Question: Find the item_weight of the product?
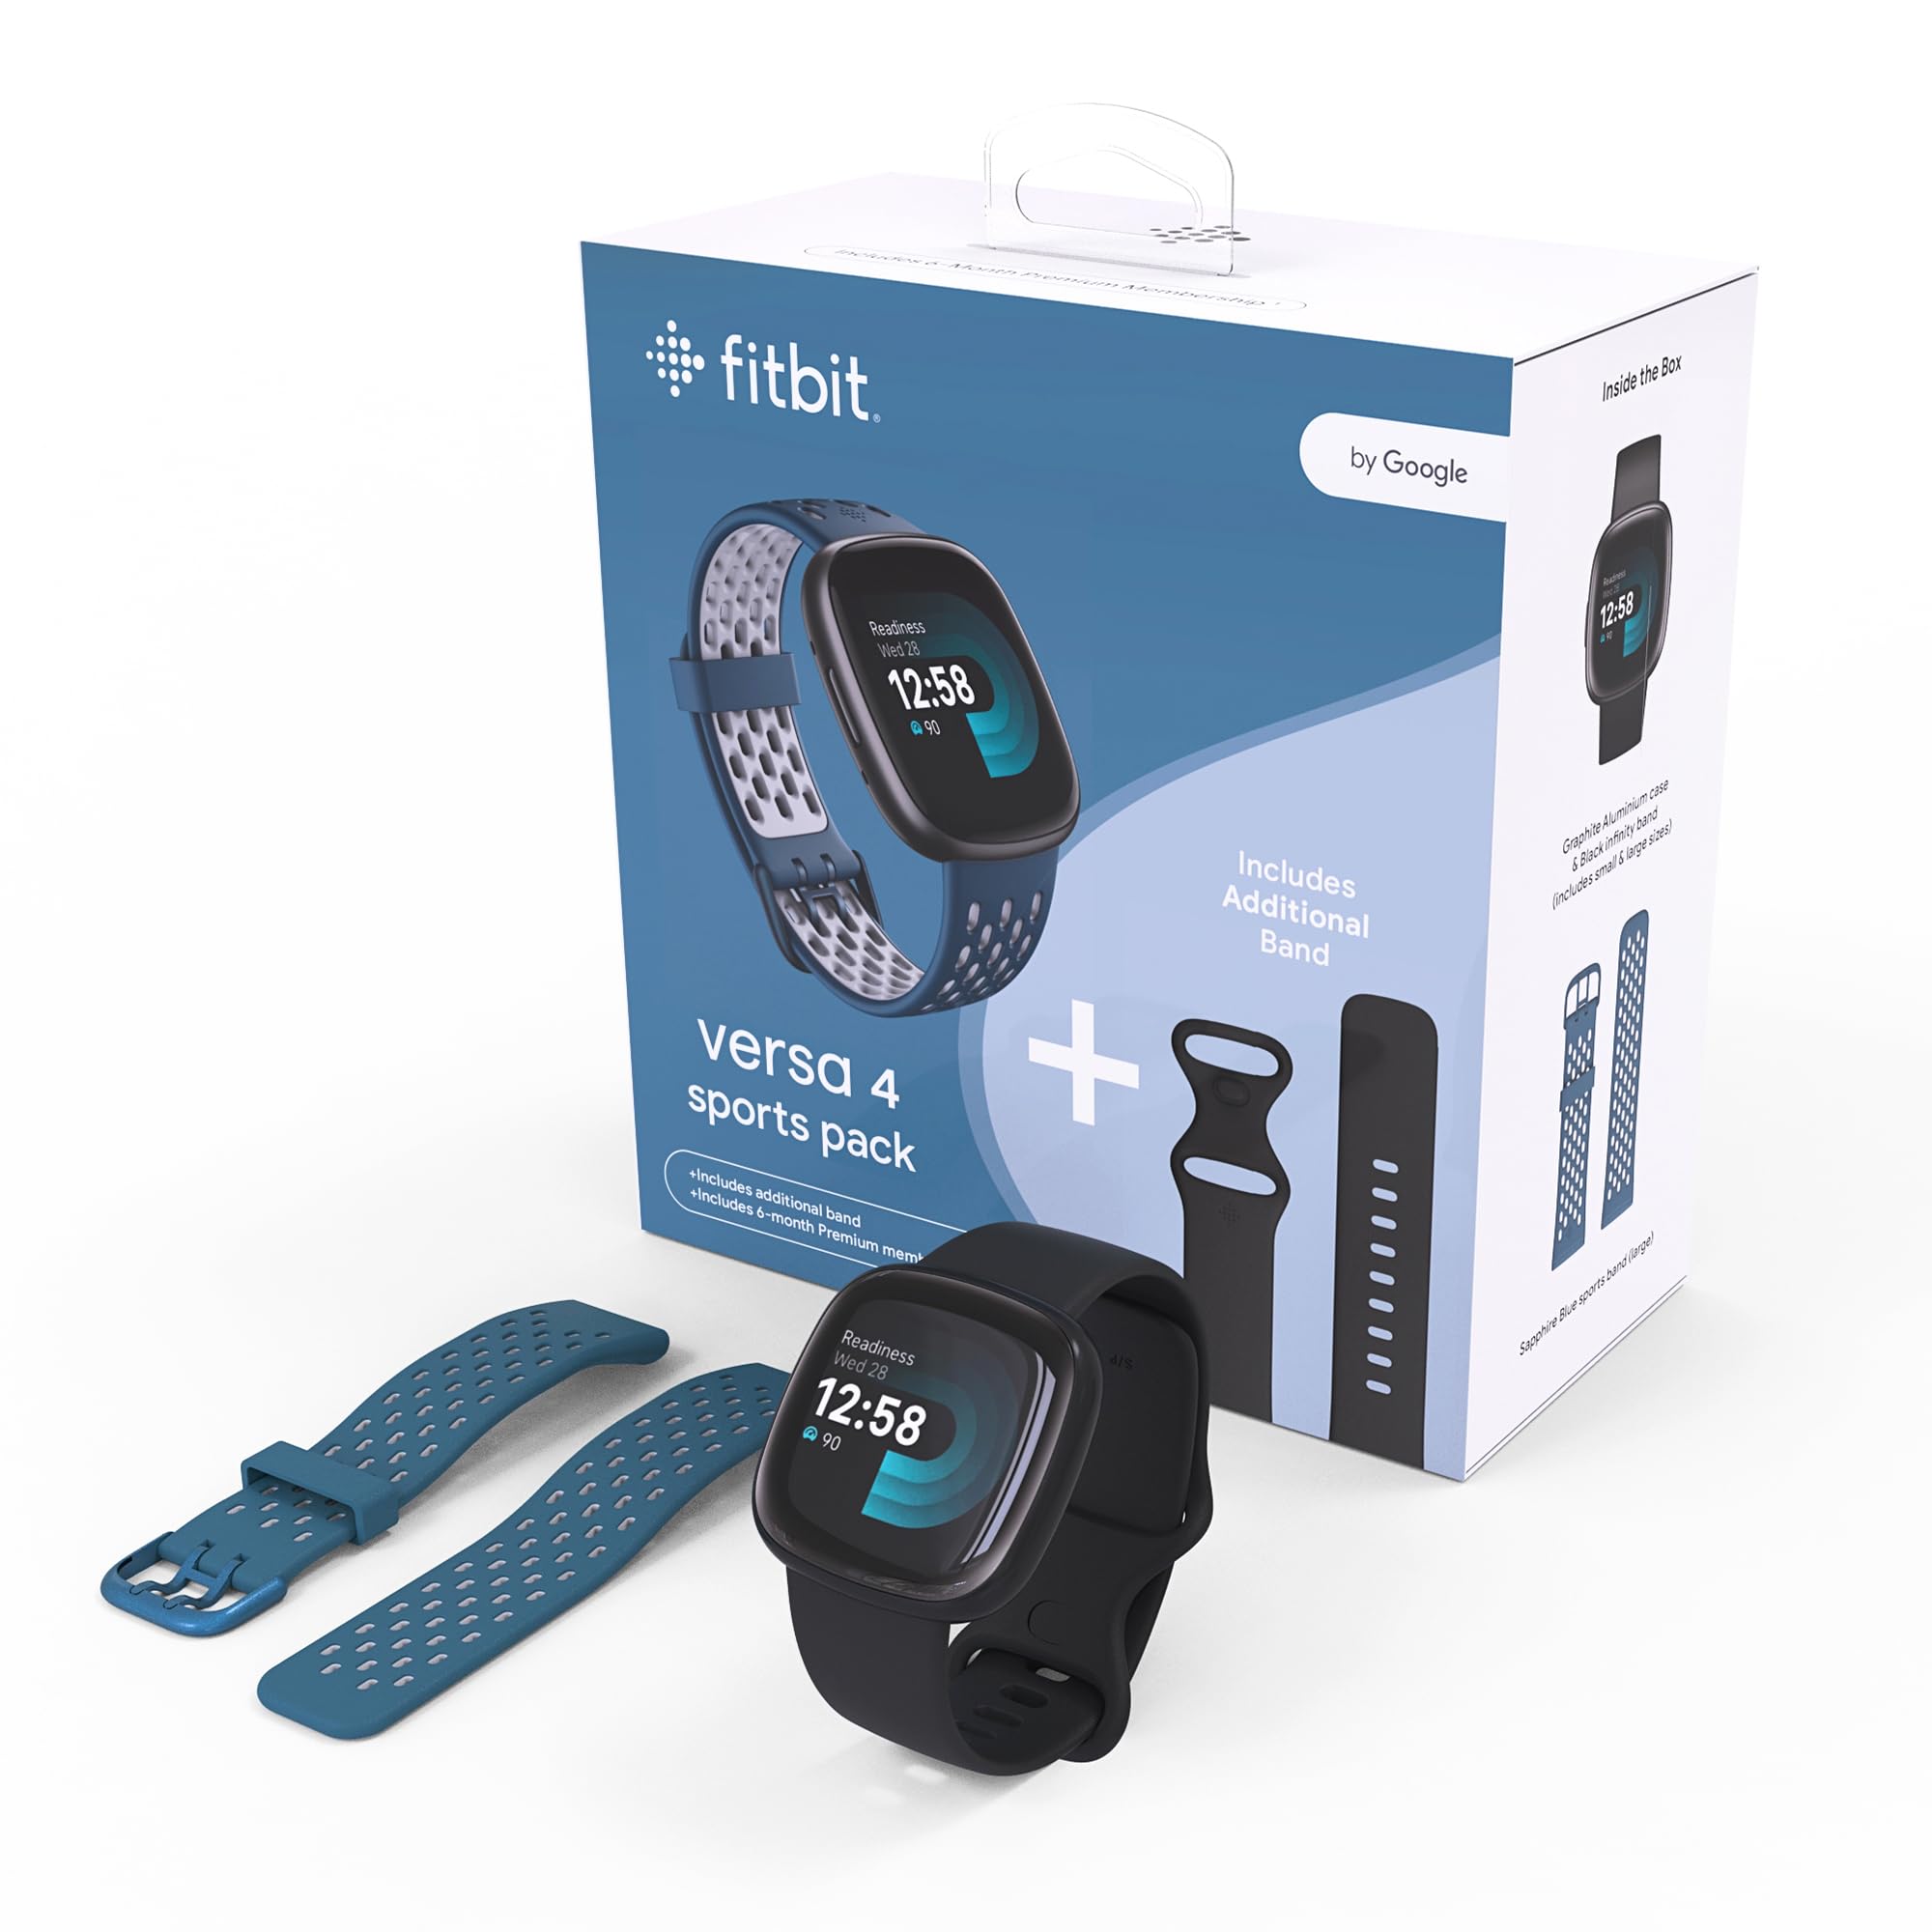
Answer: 58.0 gram